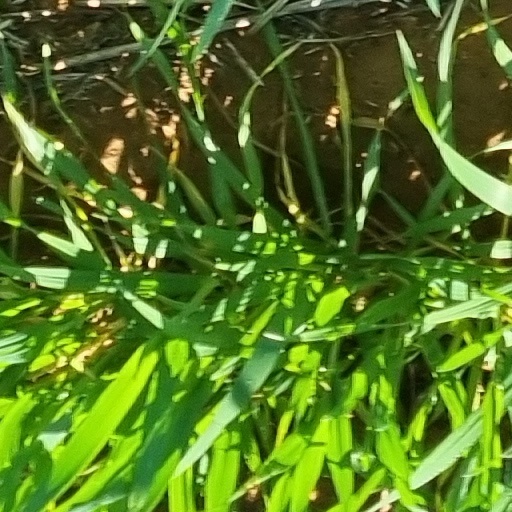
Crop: wheat